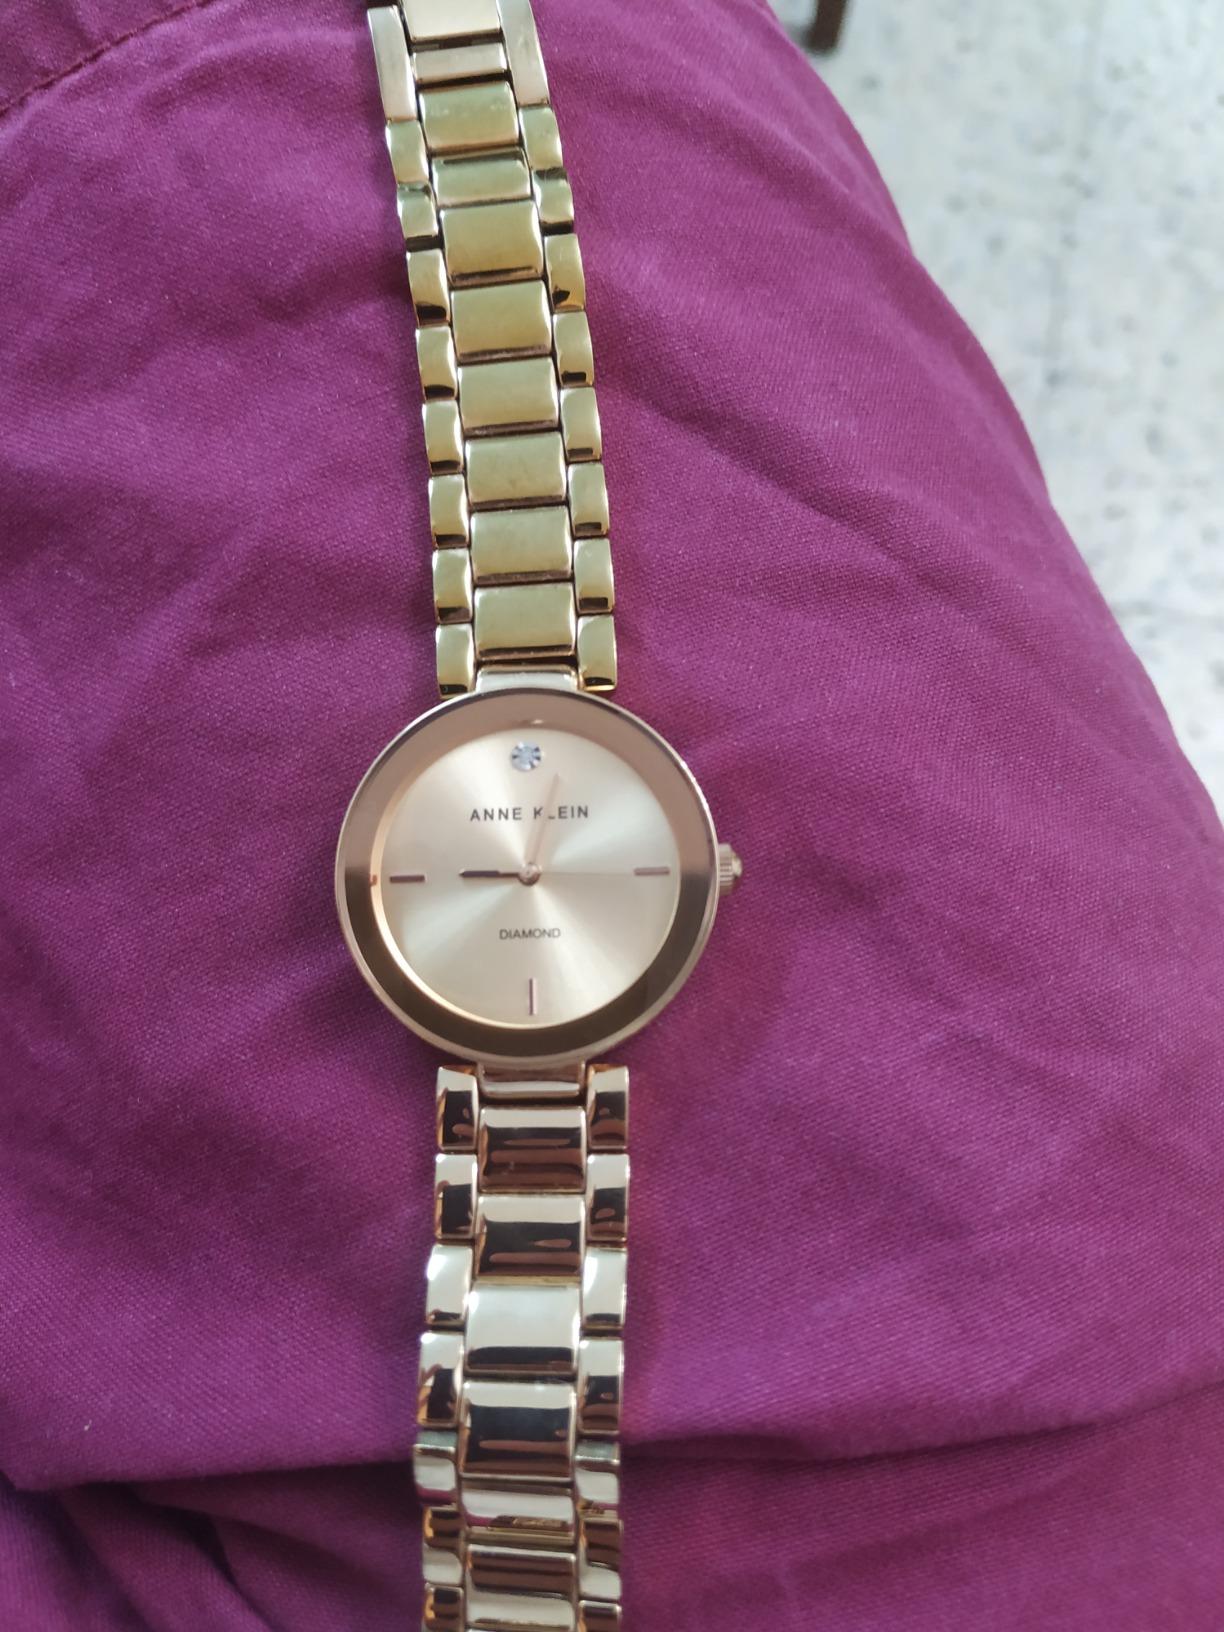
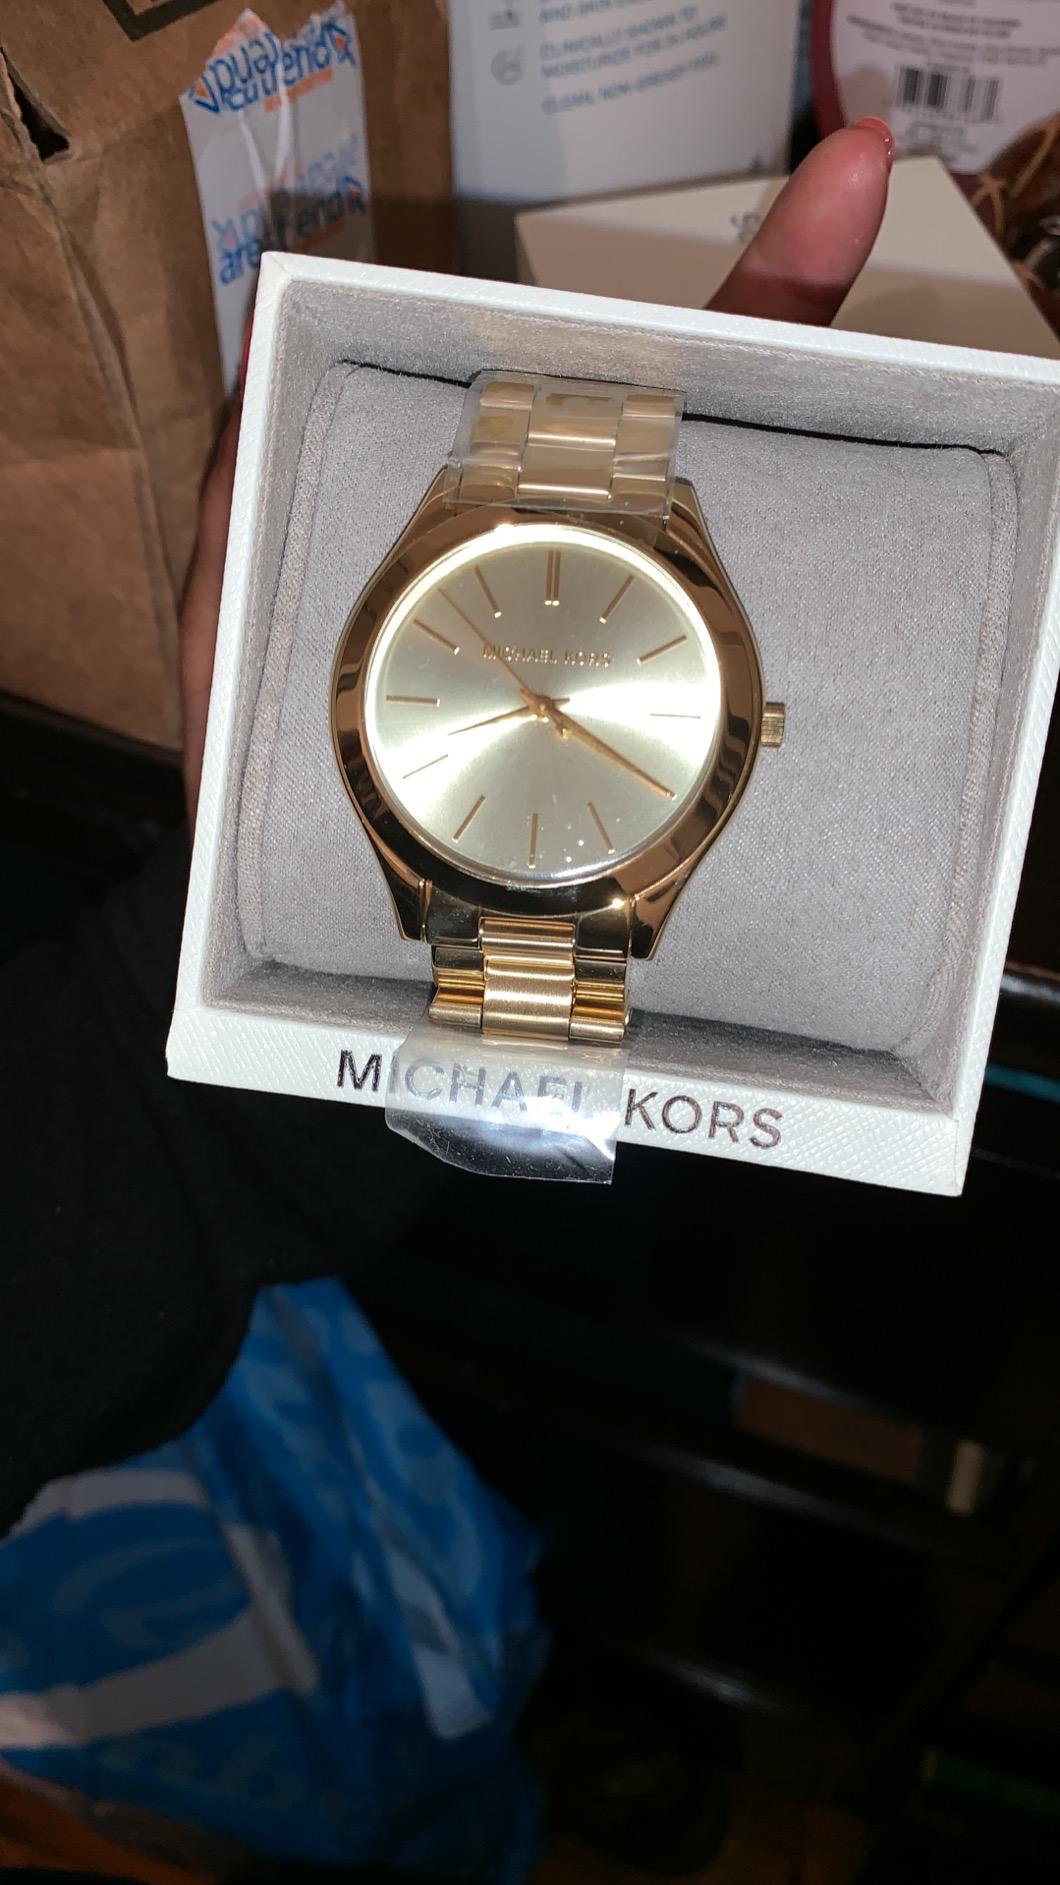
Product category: accessories_watch
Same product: no